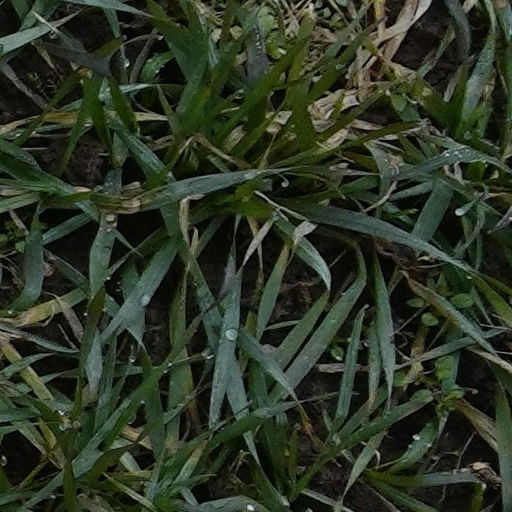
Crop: wheat